Thomas Wayne

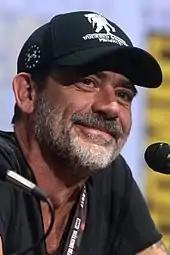
Jeffrey Dean Morgan, who portrays Thomas Wayne in ""

Thomas Wayne appears in the "Batman Arkham" series, voiced again by Kevin Conroy.